La Celle-en-Morvan

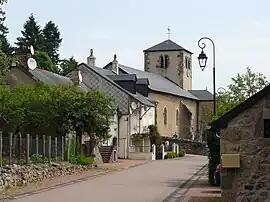
The church and surroundings in La Celle-en-Morvan

La Celle-en-Morvan is a commune in the Saône-et-Loire department in the region of Bourgogne-Franche-Comté in eastern France.